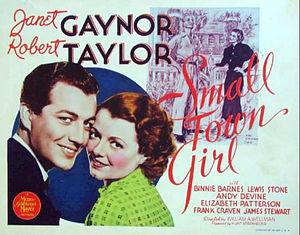
La Petite Provinciale est un film américain réalisé par William A. Wellman et Robert Z. Leonard sorti en 1936.